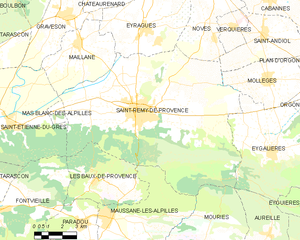
Saint-Rémy-de-Provence
Kort over kommunen
Kort over kommunen
Saint-Rémy-de-Provence er en kommune i departmentet Bouches-du-Rhône i det sydlige Frankrig.